Ron Emerson

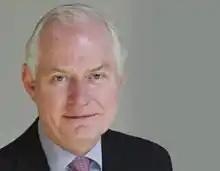
Ron Emerson

Ronald Victor Emerson is a British businessman who was the founding Chairman of the British Business Bank from 2013 to 2016.